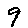
Label: 9